DJMax Technika

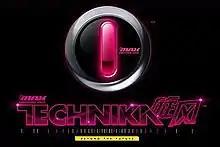
Promotion poster for DJMax Technika (China)

DJMax Technika (Korean: 디제이맥스 테크니카; abbr.: DMT) is an arcade music game published and developed by Pentavision in South Korea. This was the first game announced as part of the "DJMax METRO PROJECT". An international version of the game was released in North America by PM Studios. A sequel to the game, "DJMax Technika 2", was announced on March 4, 2010. DJMax Technika Tune is an adaptation of the game for the PlayStation Vita. "DJMax Technika Q" for the iOS and Android platforms was announced in September 2013, and the global version was released on March 25, 2014. On December 9, 2013, it was announced that the online service for "DJMax Technika 2" and "DJMax Technika 3" would be closed on December 31, 2013.